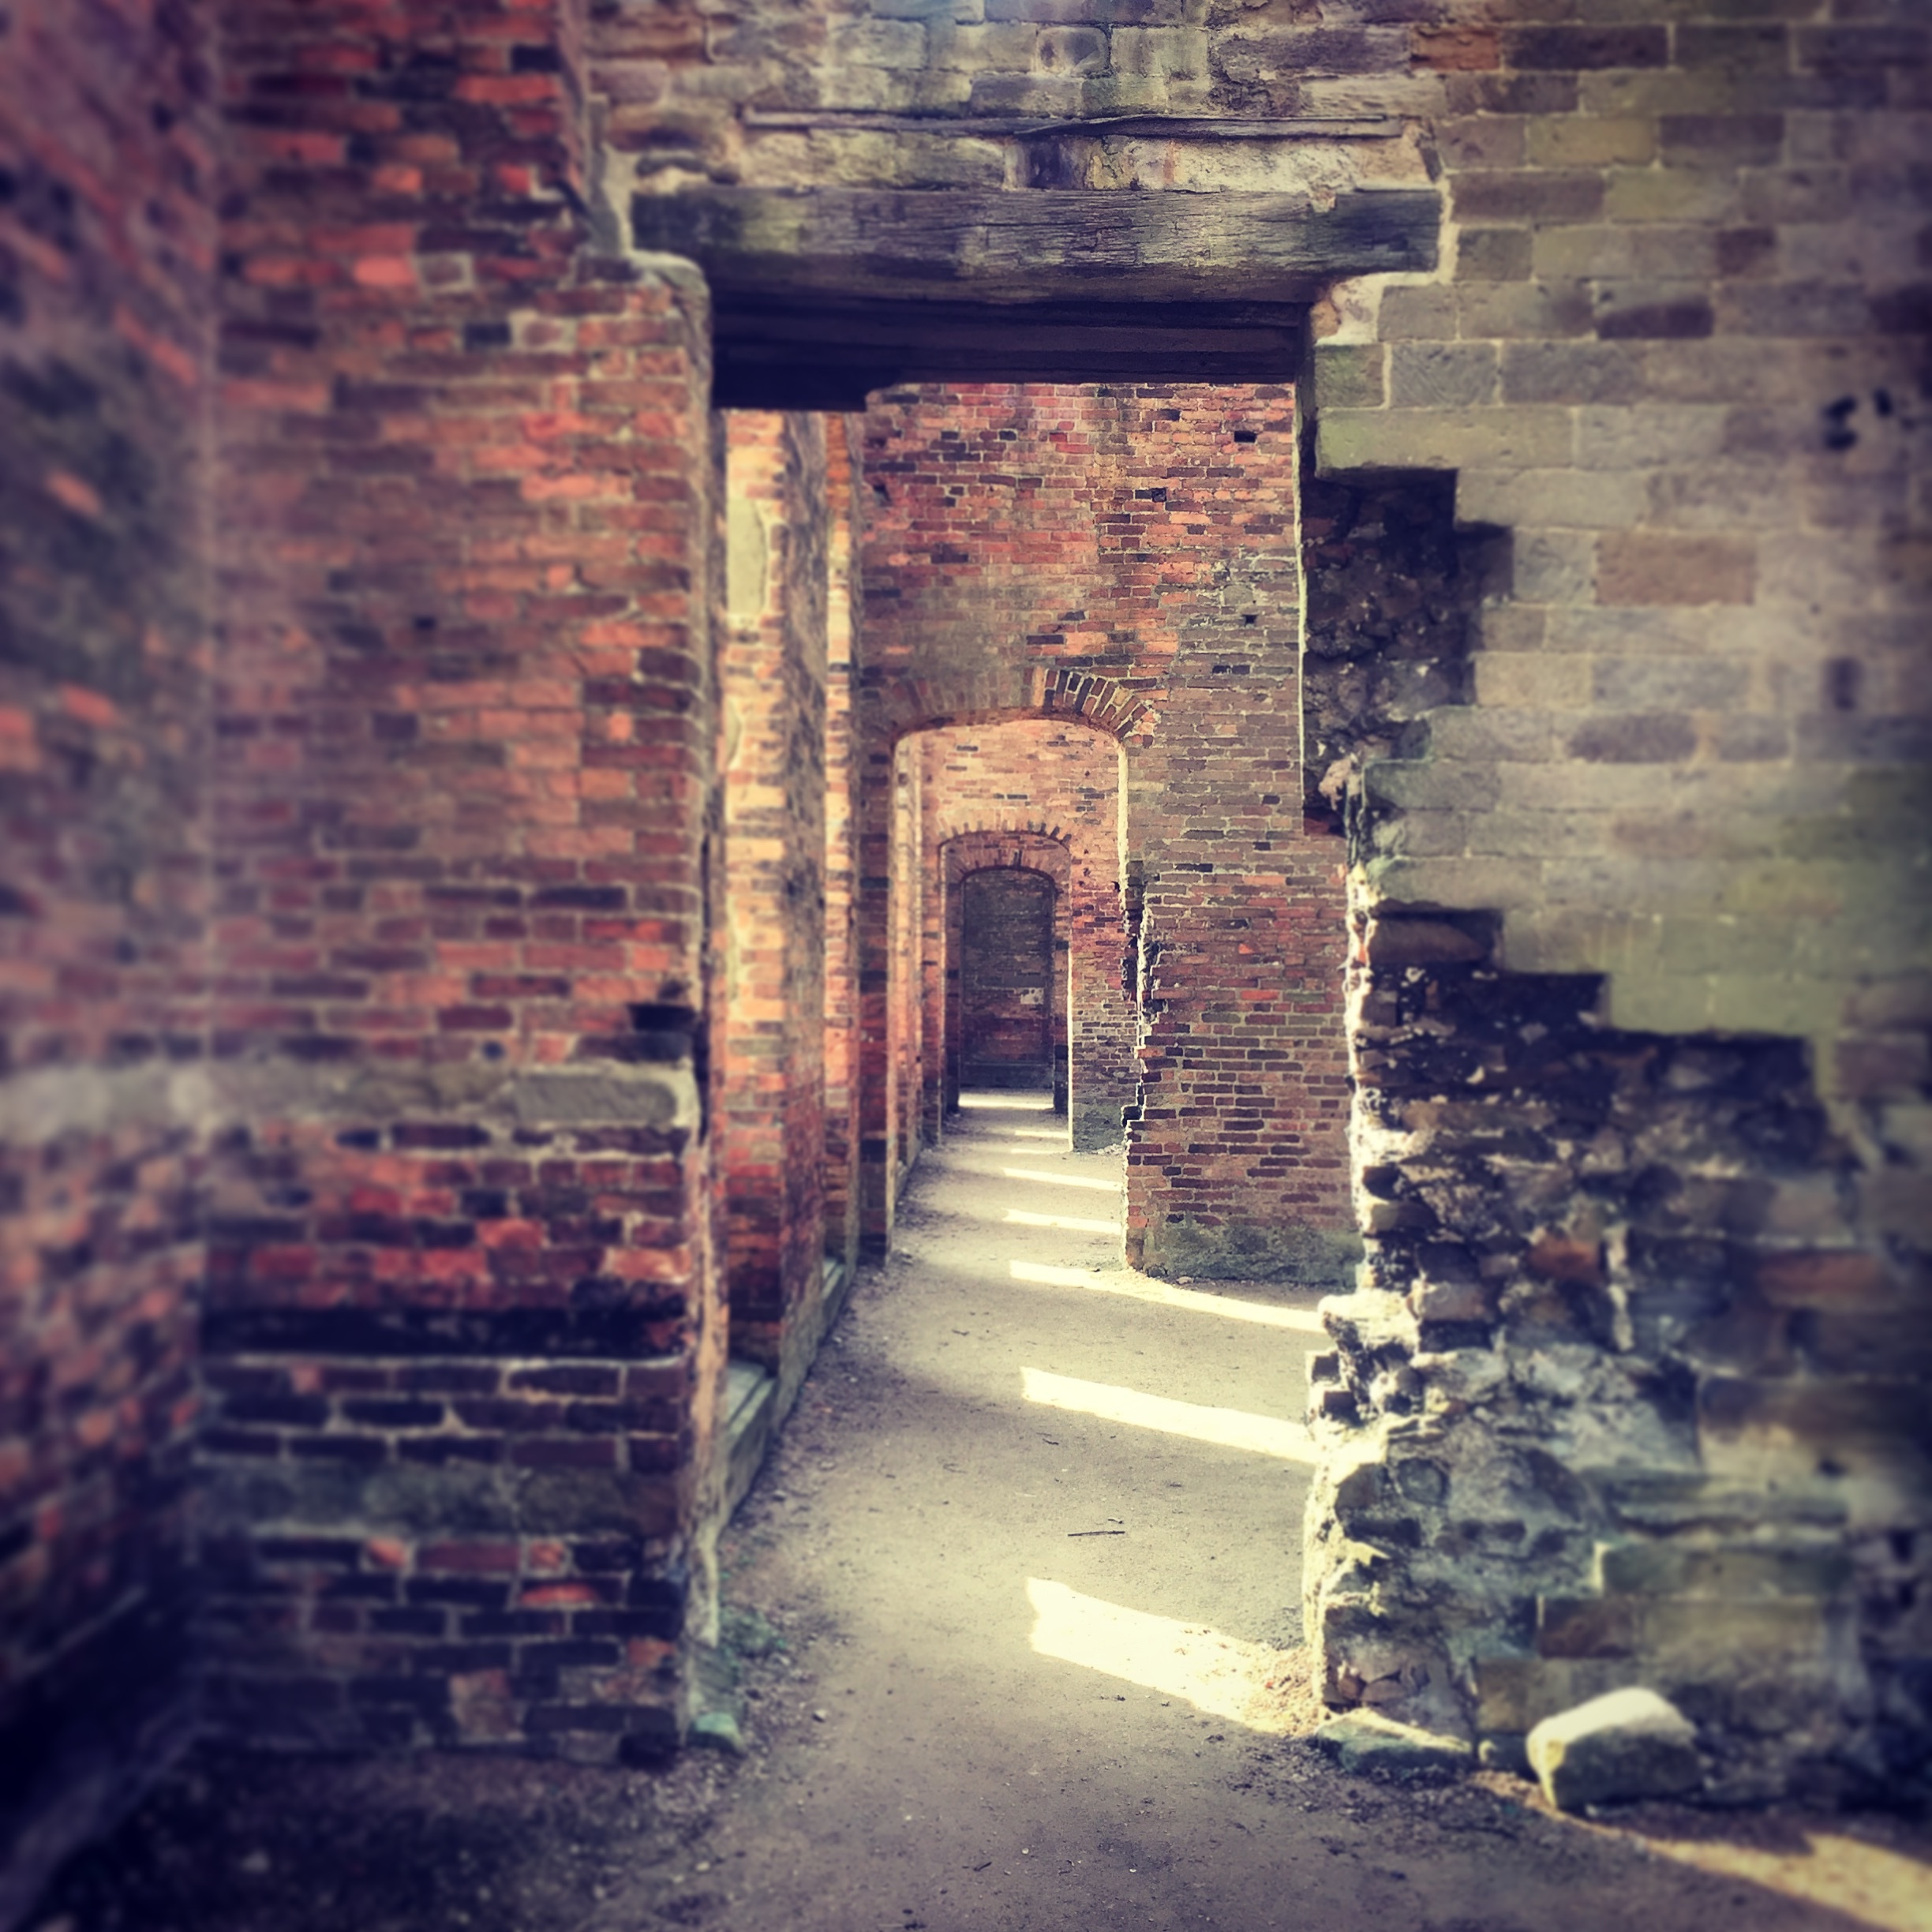
rock, architecture, house, building, old, alley, wall, stone, monument, tourist, arch, entrance, ancient, landmark, darkness, historic, tourism, brick, door, doorway, medieval, temple, ruins, derelict, history, ancient history